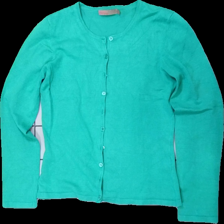
View: front
Type: Cardigan
Category: Ladies
Brand: Saint Tropez
Colors: Green
Material: 100% viscose
Cut: Regular
Size: XL
Season: All
Damage location: middle right
Damage 2 location: top center
Damage 3 location: top right
Price range: <50
Recommended usage: Export
Description: grön kofta med knappar, nopprig